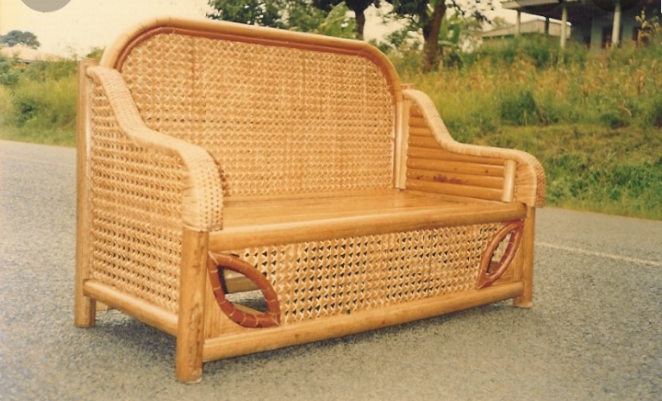
Nataal bii nag benn toogu moo ci nekk, toogu boo xam ne toogu bu rafet maasàllaa, boo xam ne daanaka bindin bi bindin bi yépp bant la bant lañ ko defare.